9/11 conspiracy theories

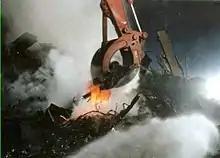
Excavating equipment was cooled by water spray due to concerns about melting from underground fires.

The collapse of the World Trade Center's North and South Towers was attributed by official investigations, including those conducted by the National Institute of Standards and Technology (NIST), to structural damage caused by the plane impacts and subsequent fires. 7 World Trade Center, which was not hit by a plane, collapsed later in the day due to fires ignited by debris from the North Tower. Controlled demolition conspiracy theories claim that all three buildings were brought down by pre-installed explosives, but these ideas have been widely dismissed by experts due to a lack of evidence.